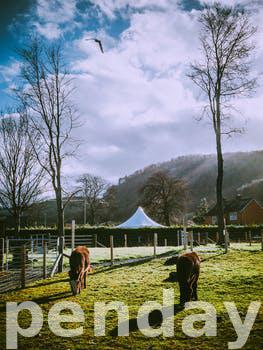
Label: Watermark